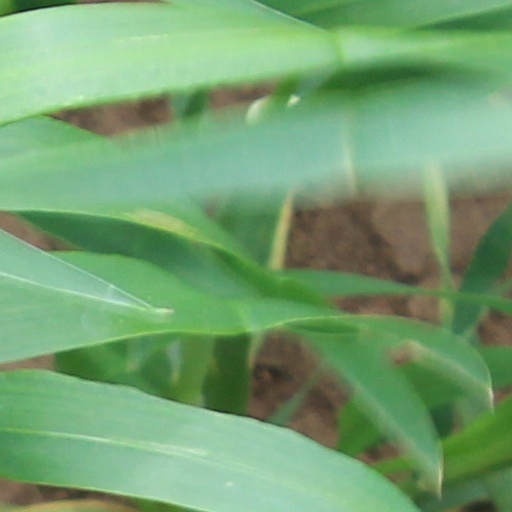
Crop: wheat